United States Air Forces in Europe – Air Forces Africa

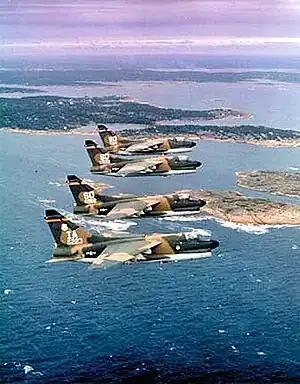
A-7 Corsair II aircraft of the Iowa Air National Guard (tail code IA) and South Dakota Air National Guard (tail code SD) during Crested Cap exercises, 1979

During 1967, the 49th TFW's three squadrons flew back to the US where they were stationed at Holloman Air Force Base, New Mexico. The 417th TFS did not return to the US until 1968, when the squadron was stationed at Mountain Home AFB, Idaho. In 1968, the four squadrons switched over completely to McDonnell Douglas F-4 Phantom IID fighter-bombers and then undertook intensive preparations for their new role within USAFE. The primary task of the four dual-based squadrons was to carry out Project Crested Cap. Crested Cap was the Air Force part of the Army's Exercise REFORGER, during which Army and Air Force units from the U.S. mainland would be deployed to Europe for Allied Forces Central Europe exercises. Most of the heavy equipment such as armoured vehicles, artillery, etc., were shipped by sea to exercise that transportation component. Troops were flown via military and contract transport aircraft.